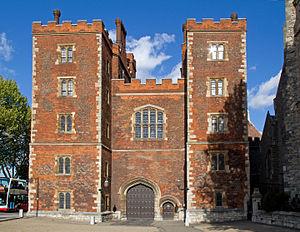
Les lieux de mission de la Communauté du Chemin Neuf constituent les points d'implantation de cette communauté. Depuis sa fondation en 1973, celle-ci s'est vu confier par les diocèses des paroisses, des foyers d'étudiants ou des maisons d'accueil spirituel. Elle a également été sollicitée par d'autres communautés religieuses travaillant à une mission particulière, et ayant choisi, pour diverses raisons, de partir et de confier au Chemin Neuf la mission de perpétrer son œuvre. Dans certaines occasions, le Chemin Neuf a reçu d'un légateur un lieu, généralement sous conditions d'utilisation. Enfin, il est arrivé que, constatant les besoins de la Communauté, celle-ci choisisse d'acheter un lieu pour s'y installer et développer sa spiritualité.